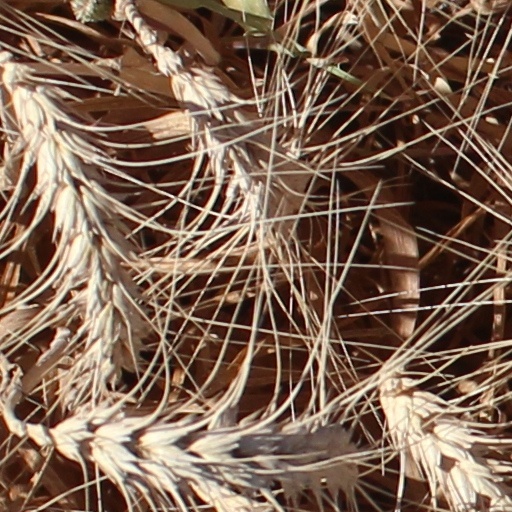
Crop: wheat